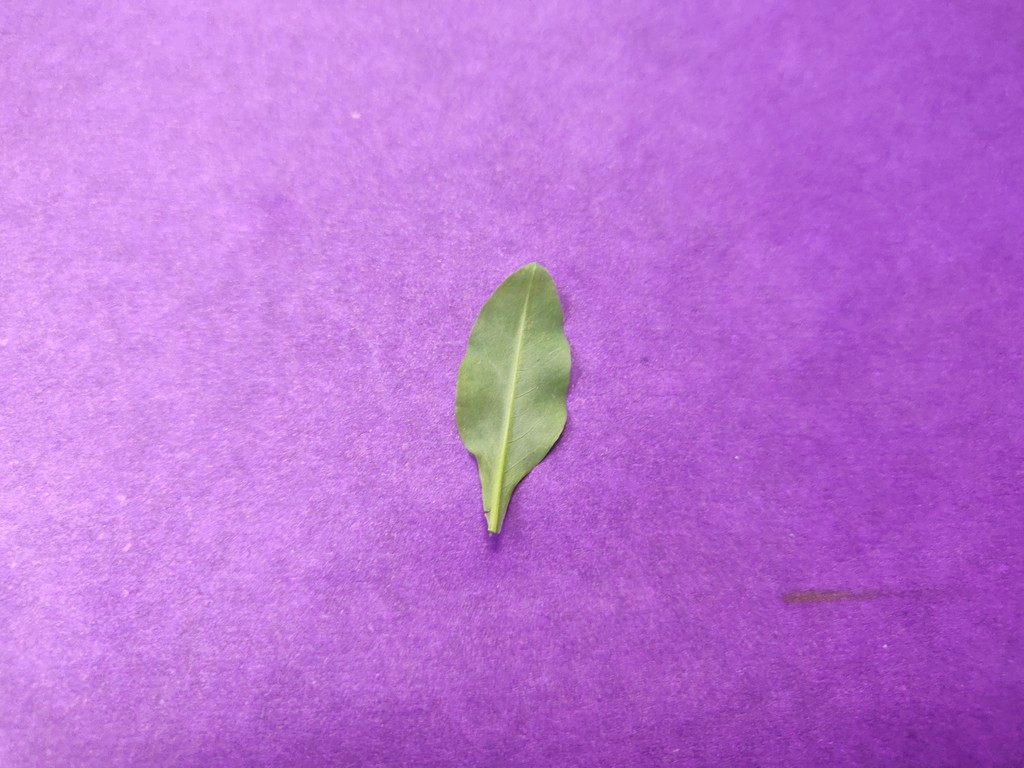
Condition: Healthy
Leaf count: single
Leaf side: back